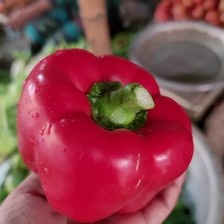
Label: capsicum